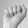
ASL letter: A